Ghana Rugby Association

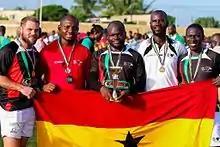
The Ghana national men's sevens Rugby team managed to lift the bronze cup in the 2016 Africa Rugby "Africa Cup West" tournament in Lome, Togo on 28 May 2016.

The final squad of 12 players who competed in the Africa Rugby "Africa Cup West" men's sevens tournament in Lome, Togo on 28 May 2016 consisted of: Dan Hoppe (Idas Sports RFC), Clement Dennis (Griffons RFC), Sani Alhassan (Captain)(Cosmos Buffaloes RFC), Alex Dorpenyo (Conquerors SC), Seidu Razak (Conquerors SC), Solomon Akumba (Cosmos Buffaloes RFC), Michael Acquaye (Conquerors SC), Calestus Bosoka (Conquerors SC), Emmanuel Kalos (Conquerors SC), Joseph Mensah (Griffons RFC), Erick Acquah (Griffons RFC) and Nasiru Aminu (Conquerors SC).